Ture, Drumlane

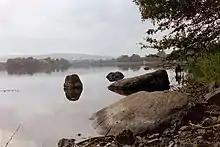
Killywilly - geograph.org.uk - 24715

Clonamullig Lough, which lakes contain a wide variety of coarse fish, a small rivulet, woods & plantations and drumlin hills which reach a height of 234 feet above sea-level. The townland is traversed by the National Secondary N87 road (Ireland), minor roads & lanes. Ture has an area of 242 acres, including 33 acres of water.